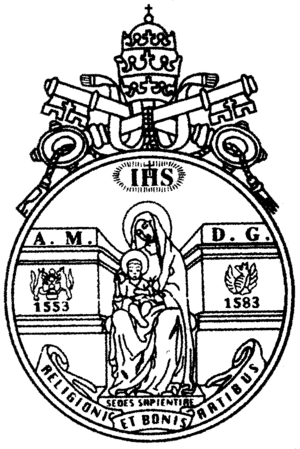
L'Université pontificale grégorienne, dite la Grégorienne, est une université pontificale romaine dirigée par les jésuites, et dépendant du Saint-Siège. Son recteur depuis 2016 est le prêtre jésuite portugais Nuno da Silva Gonçalves, succédant au Français François-Xavier Dumortier.